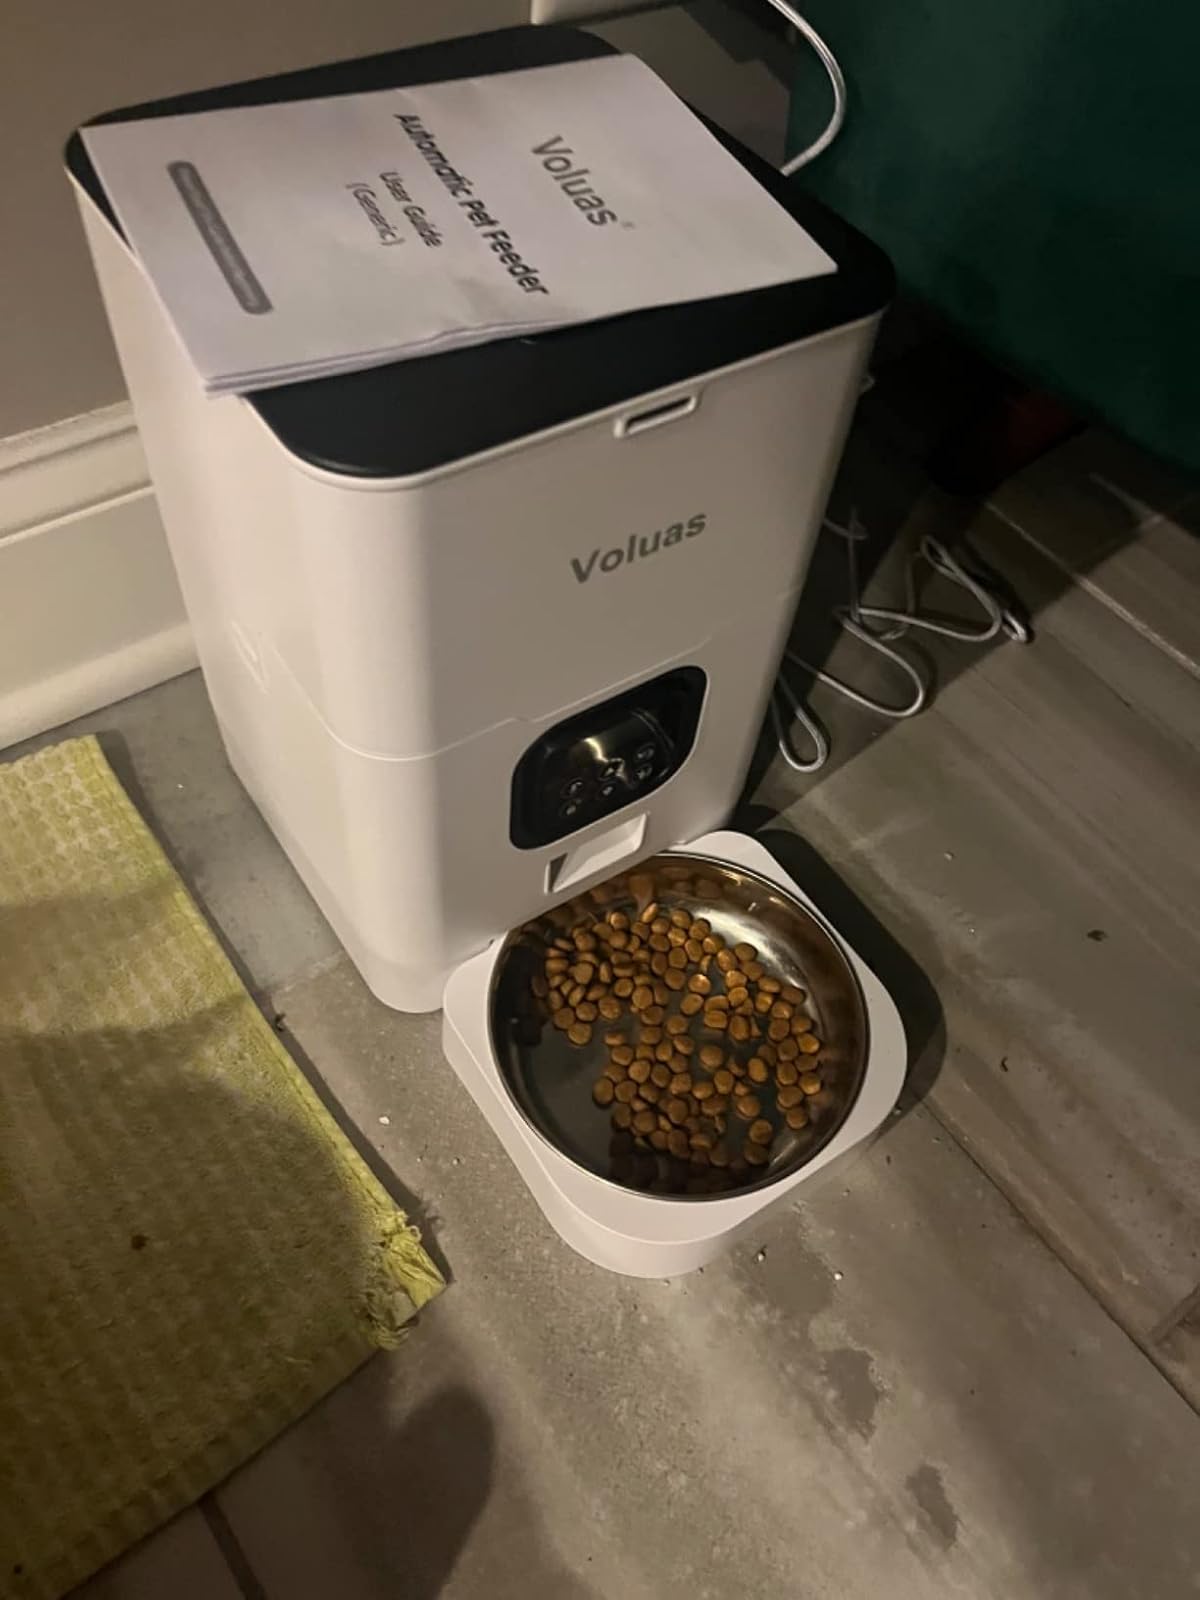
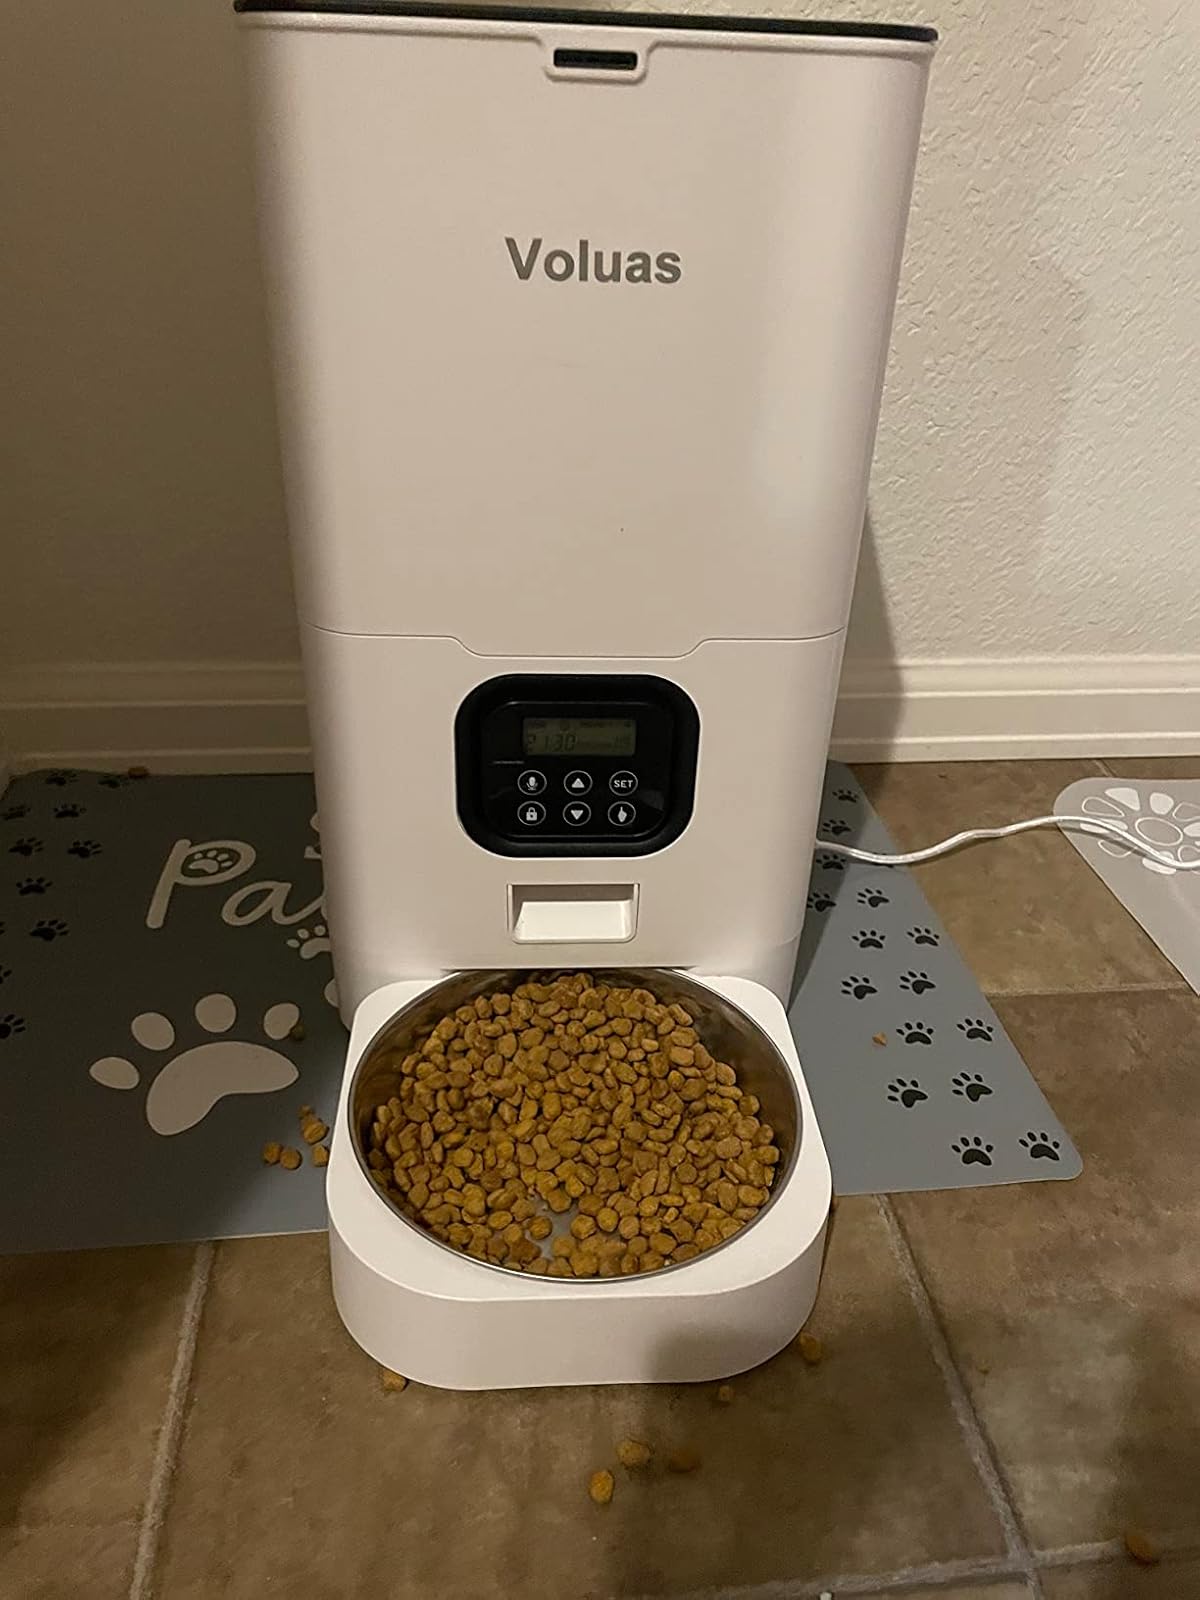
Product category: items_feeder
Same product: yes